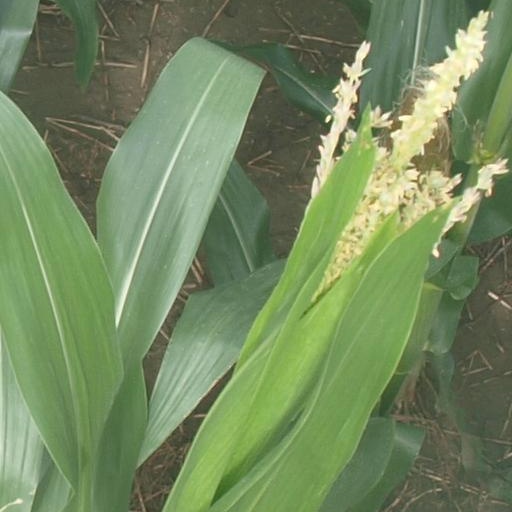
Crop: maize; corn